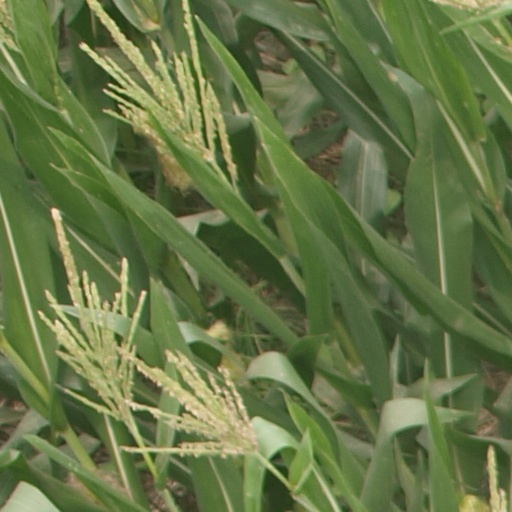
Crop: maize; corn